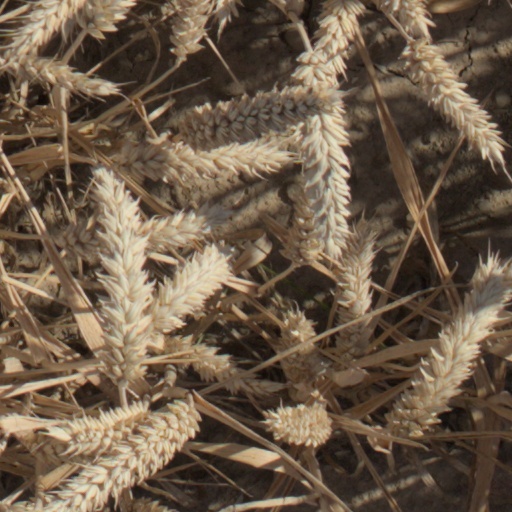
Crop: wheat